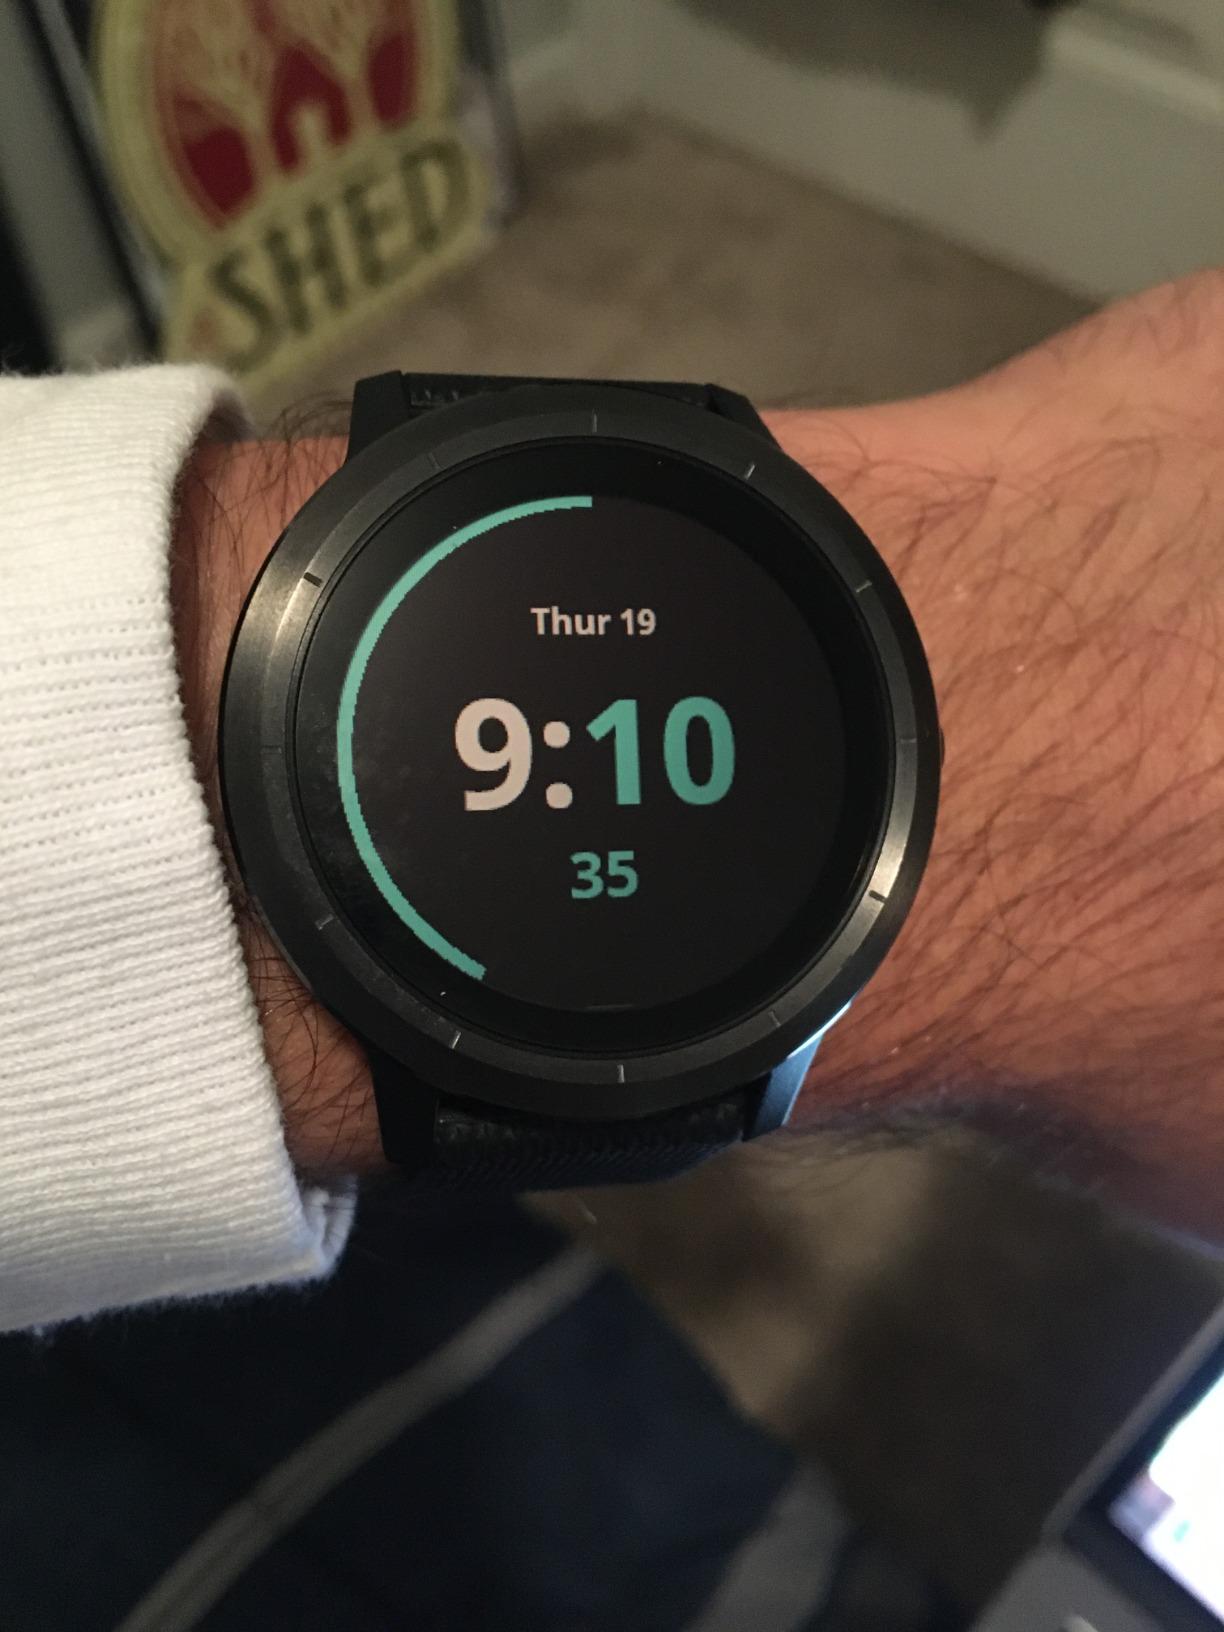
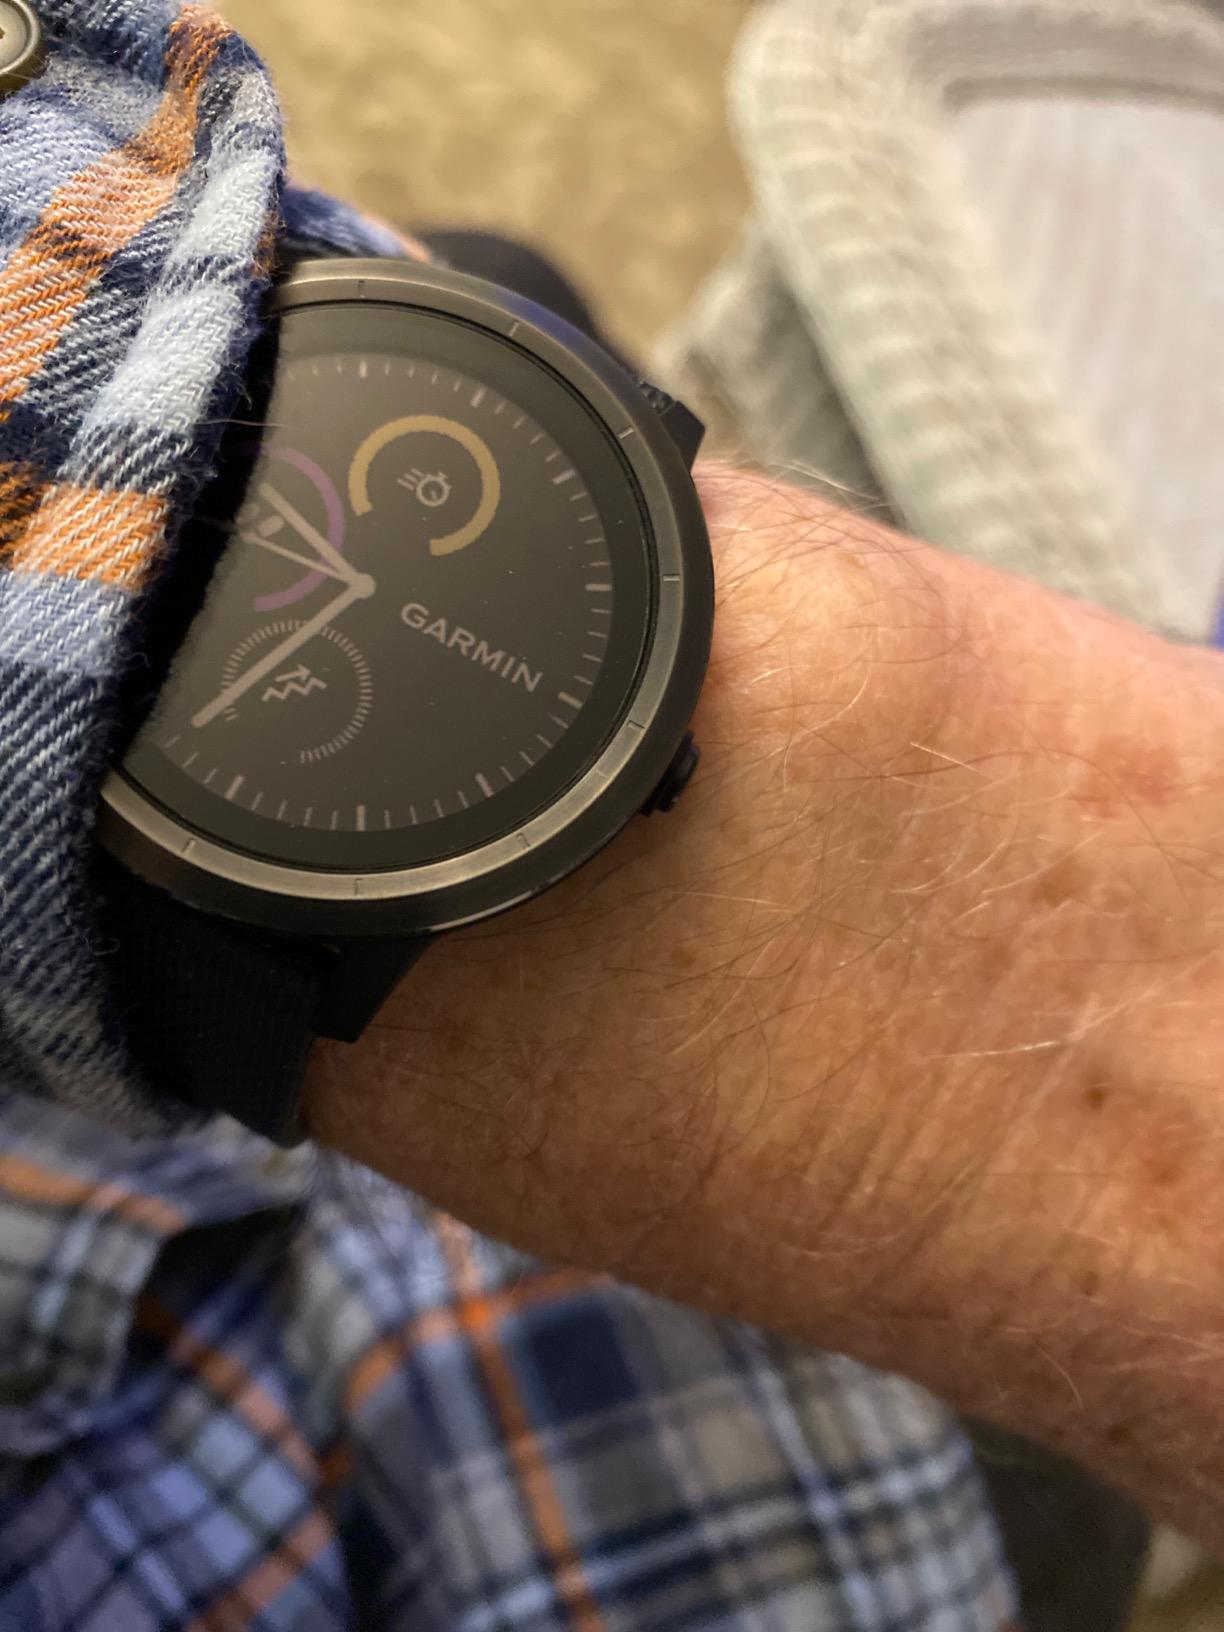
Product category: smartwatch
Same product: yes